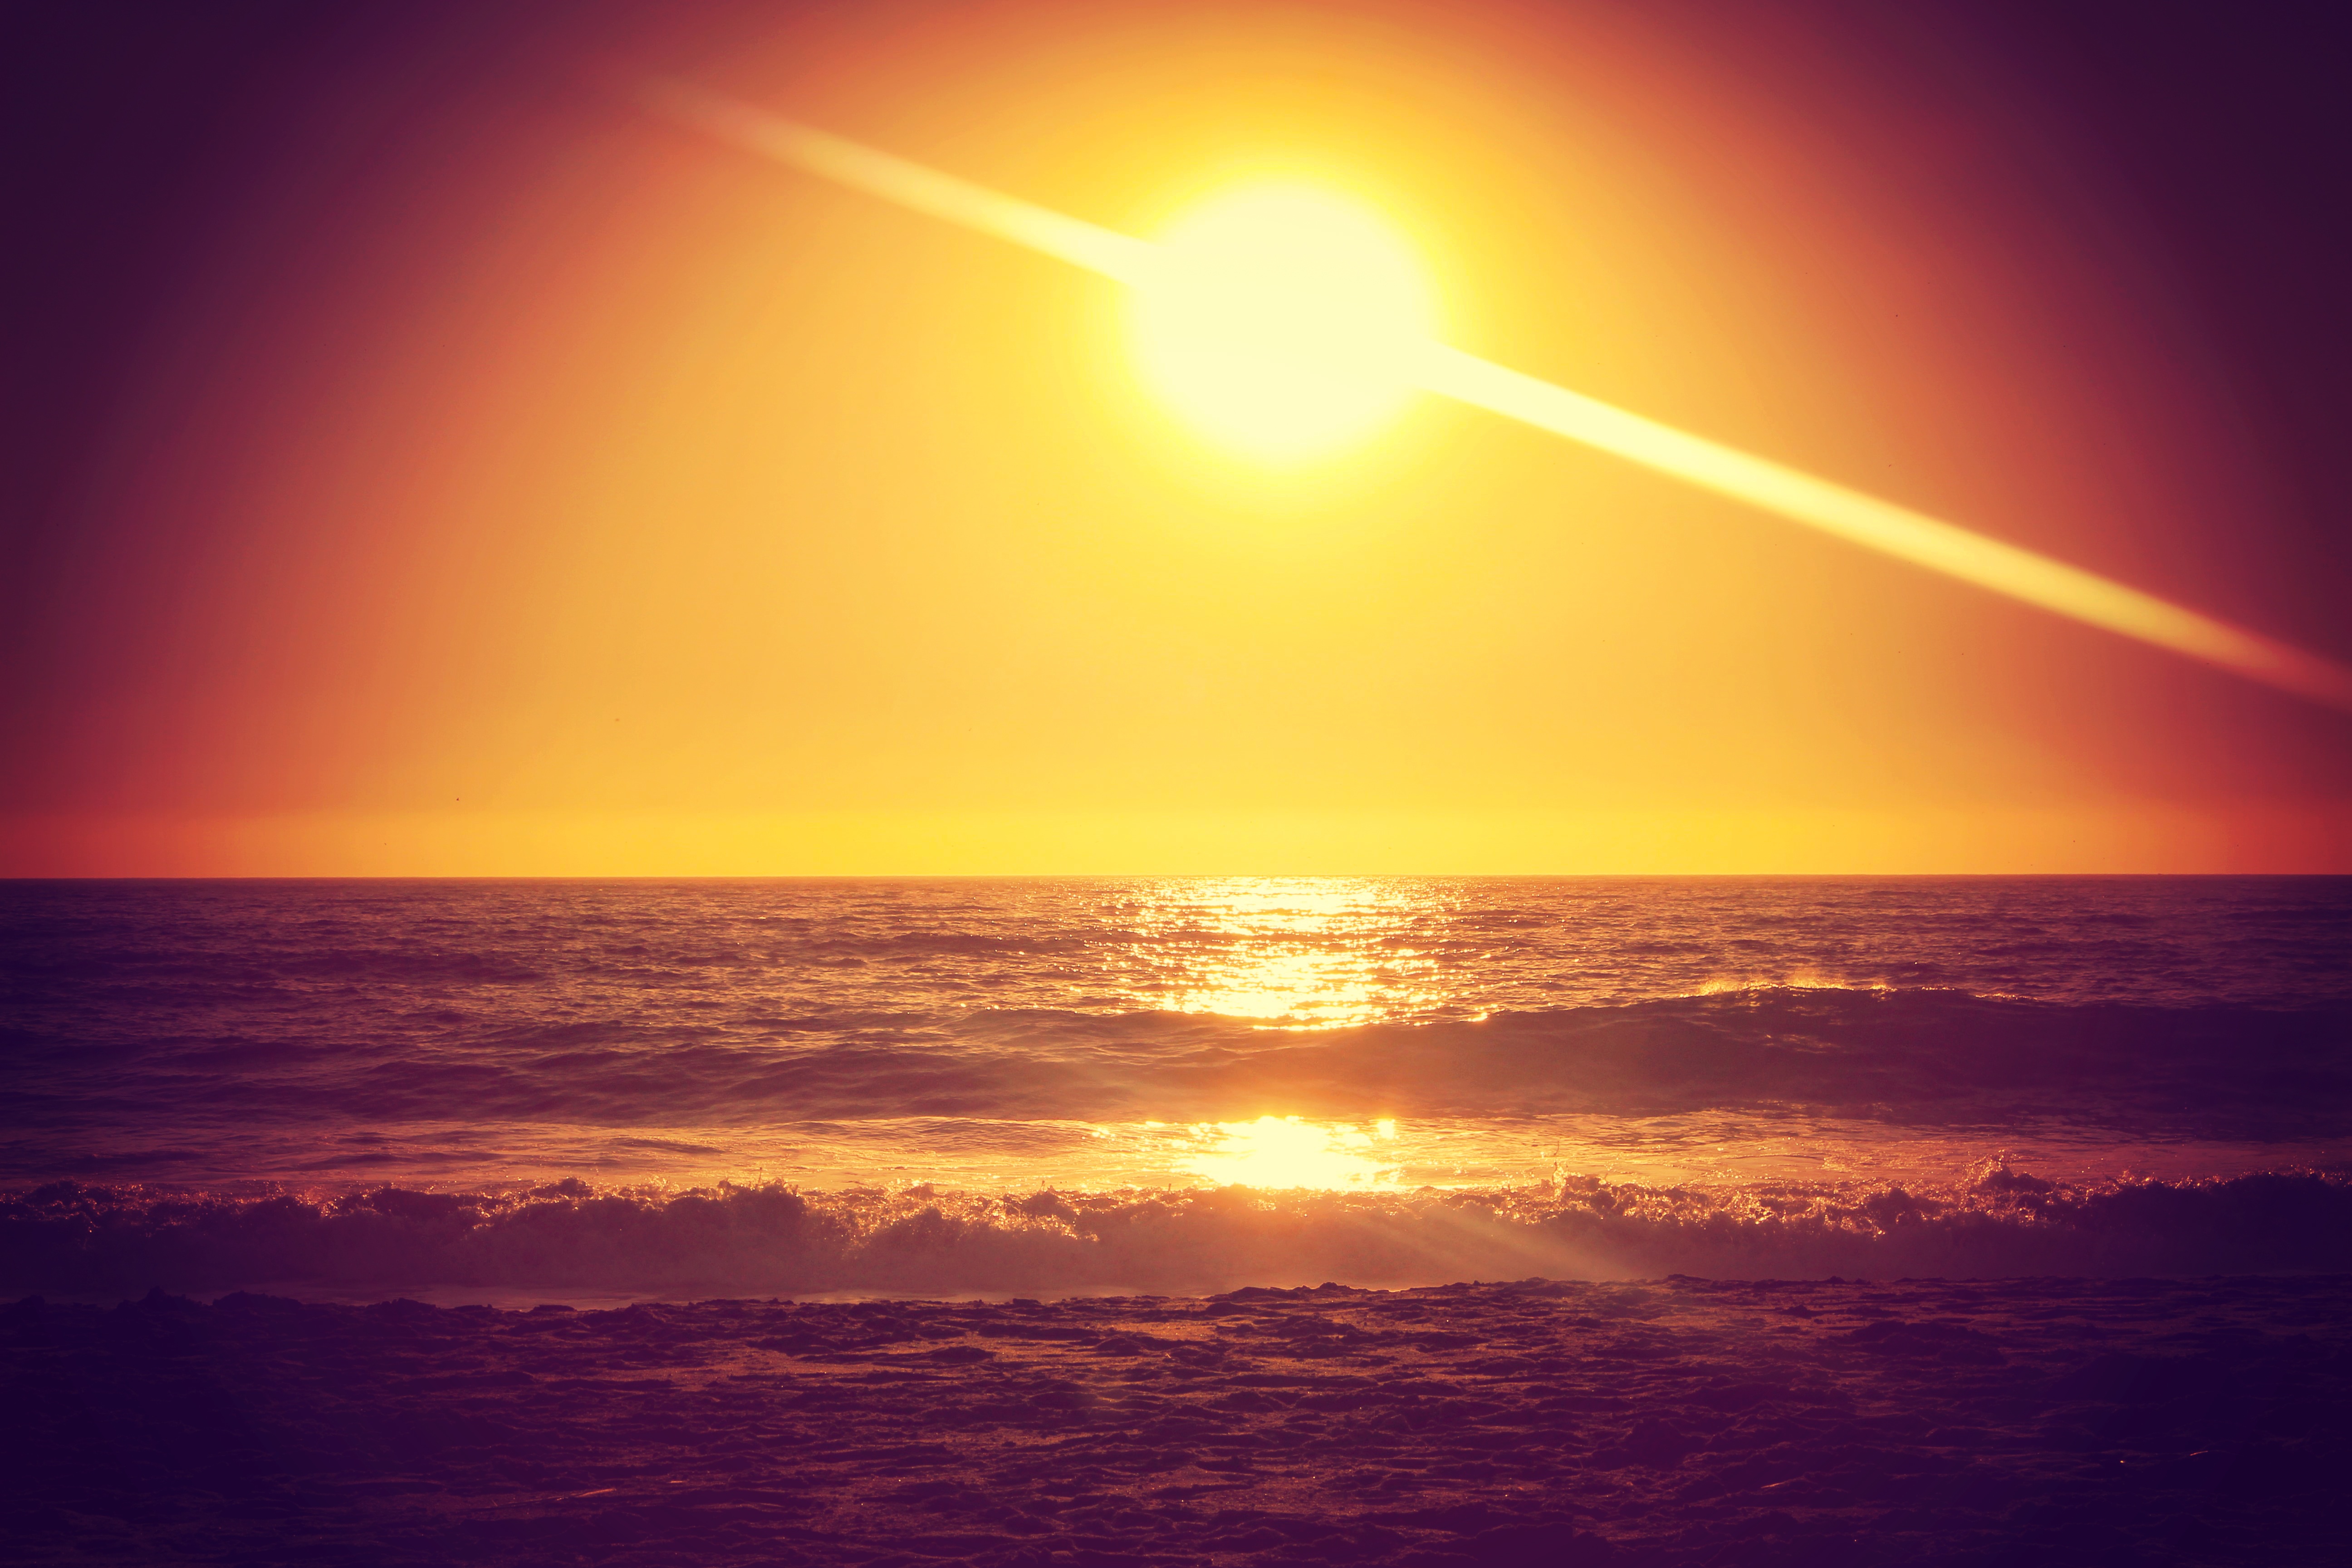
sea, ocean, horizon, sky, sun, sunrise, sunset, sunlight, wave, dawn, atmosphere, dusk, afterglow, astronomical object, red sky at morning